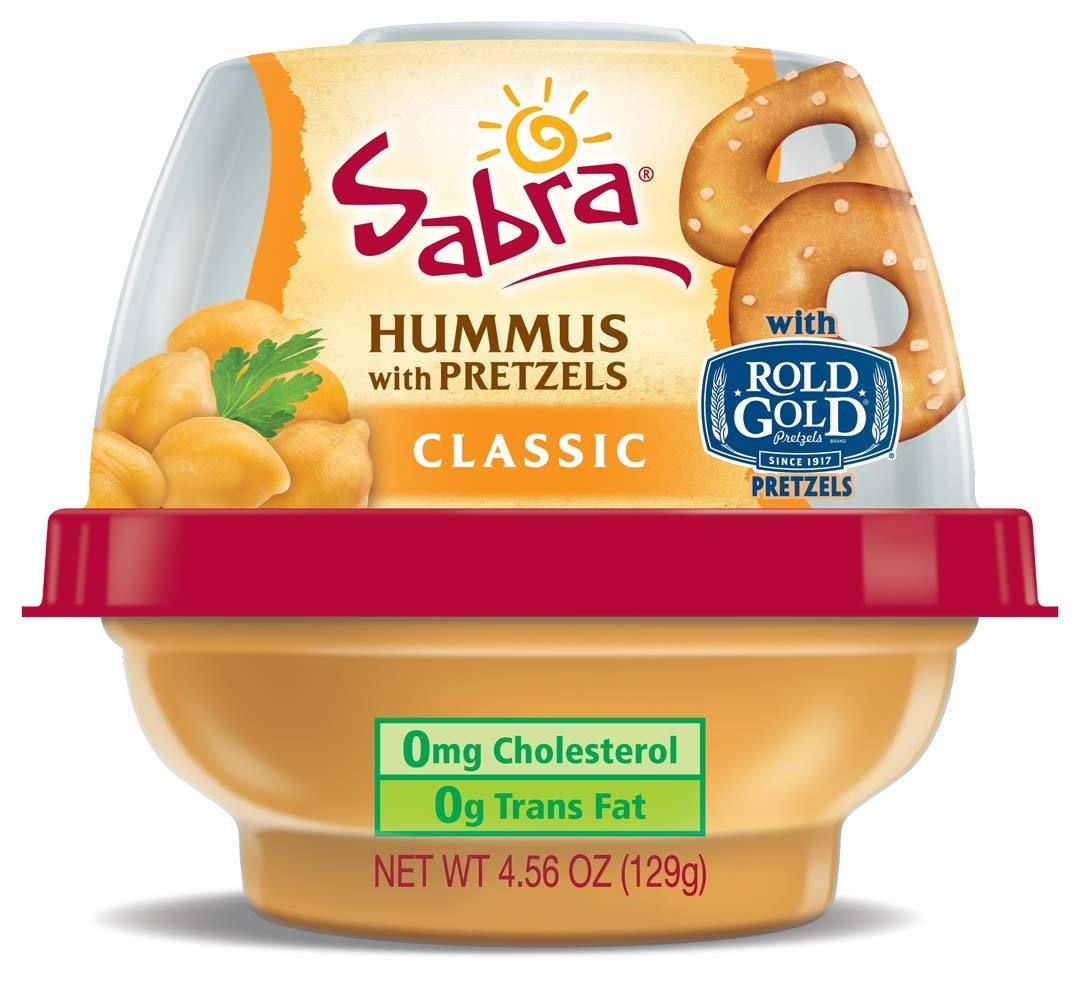
Item Name: Sabra Snackers Grab n' Go Hummus 4.56 oz Pack of 12 (Classic Hummus with Pretzels)
Value: 12.0
Unit: Count

Price: 19.19